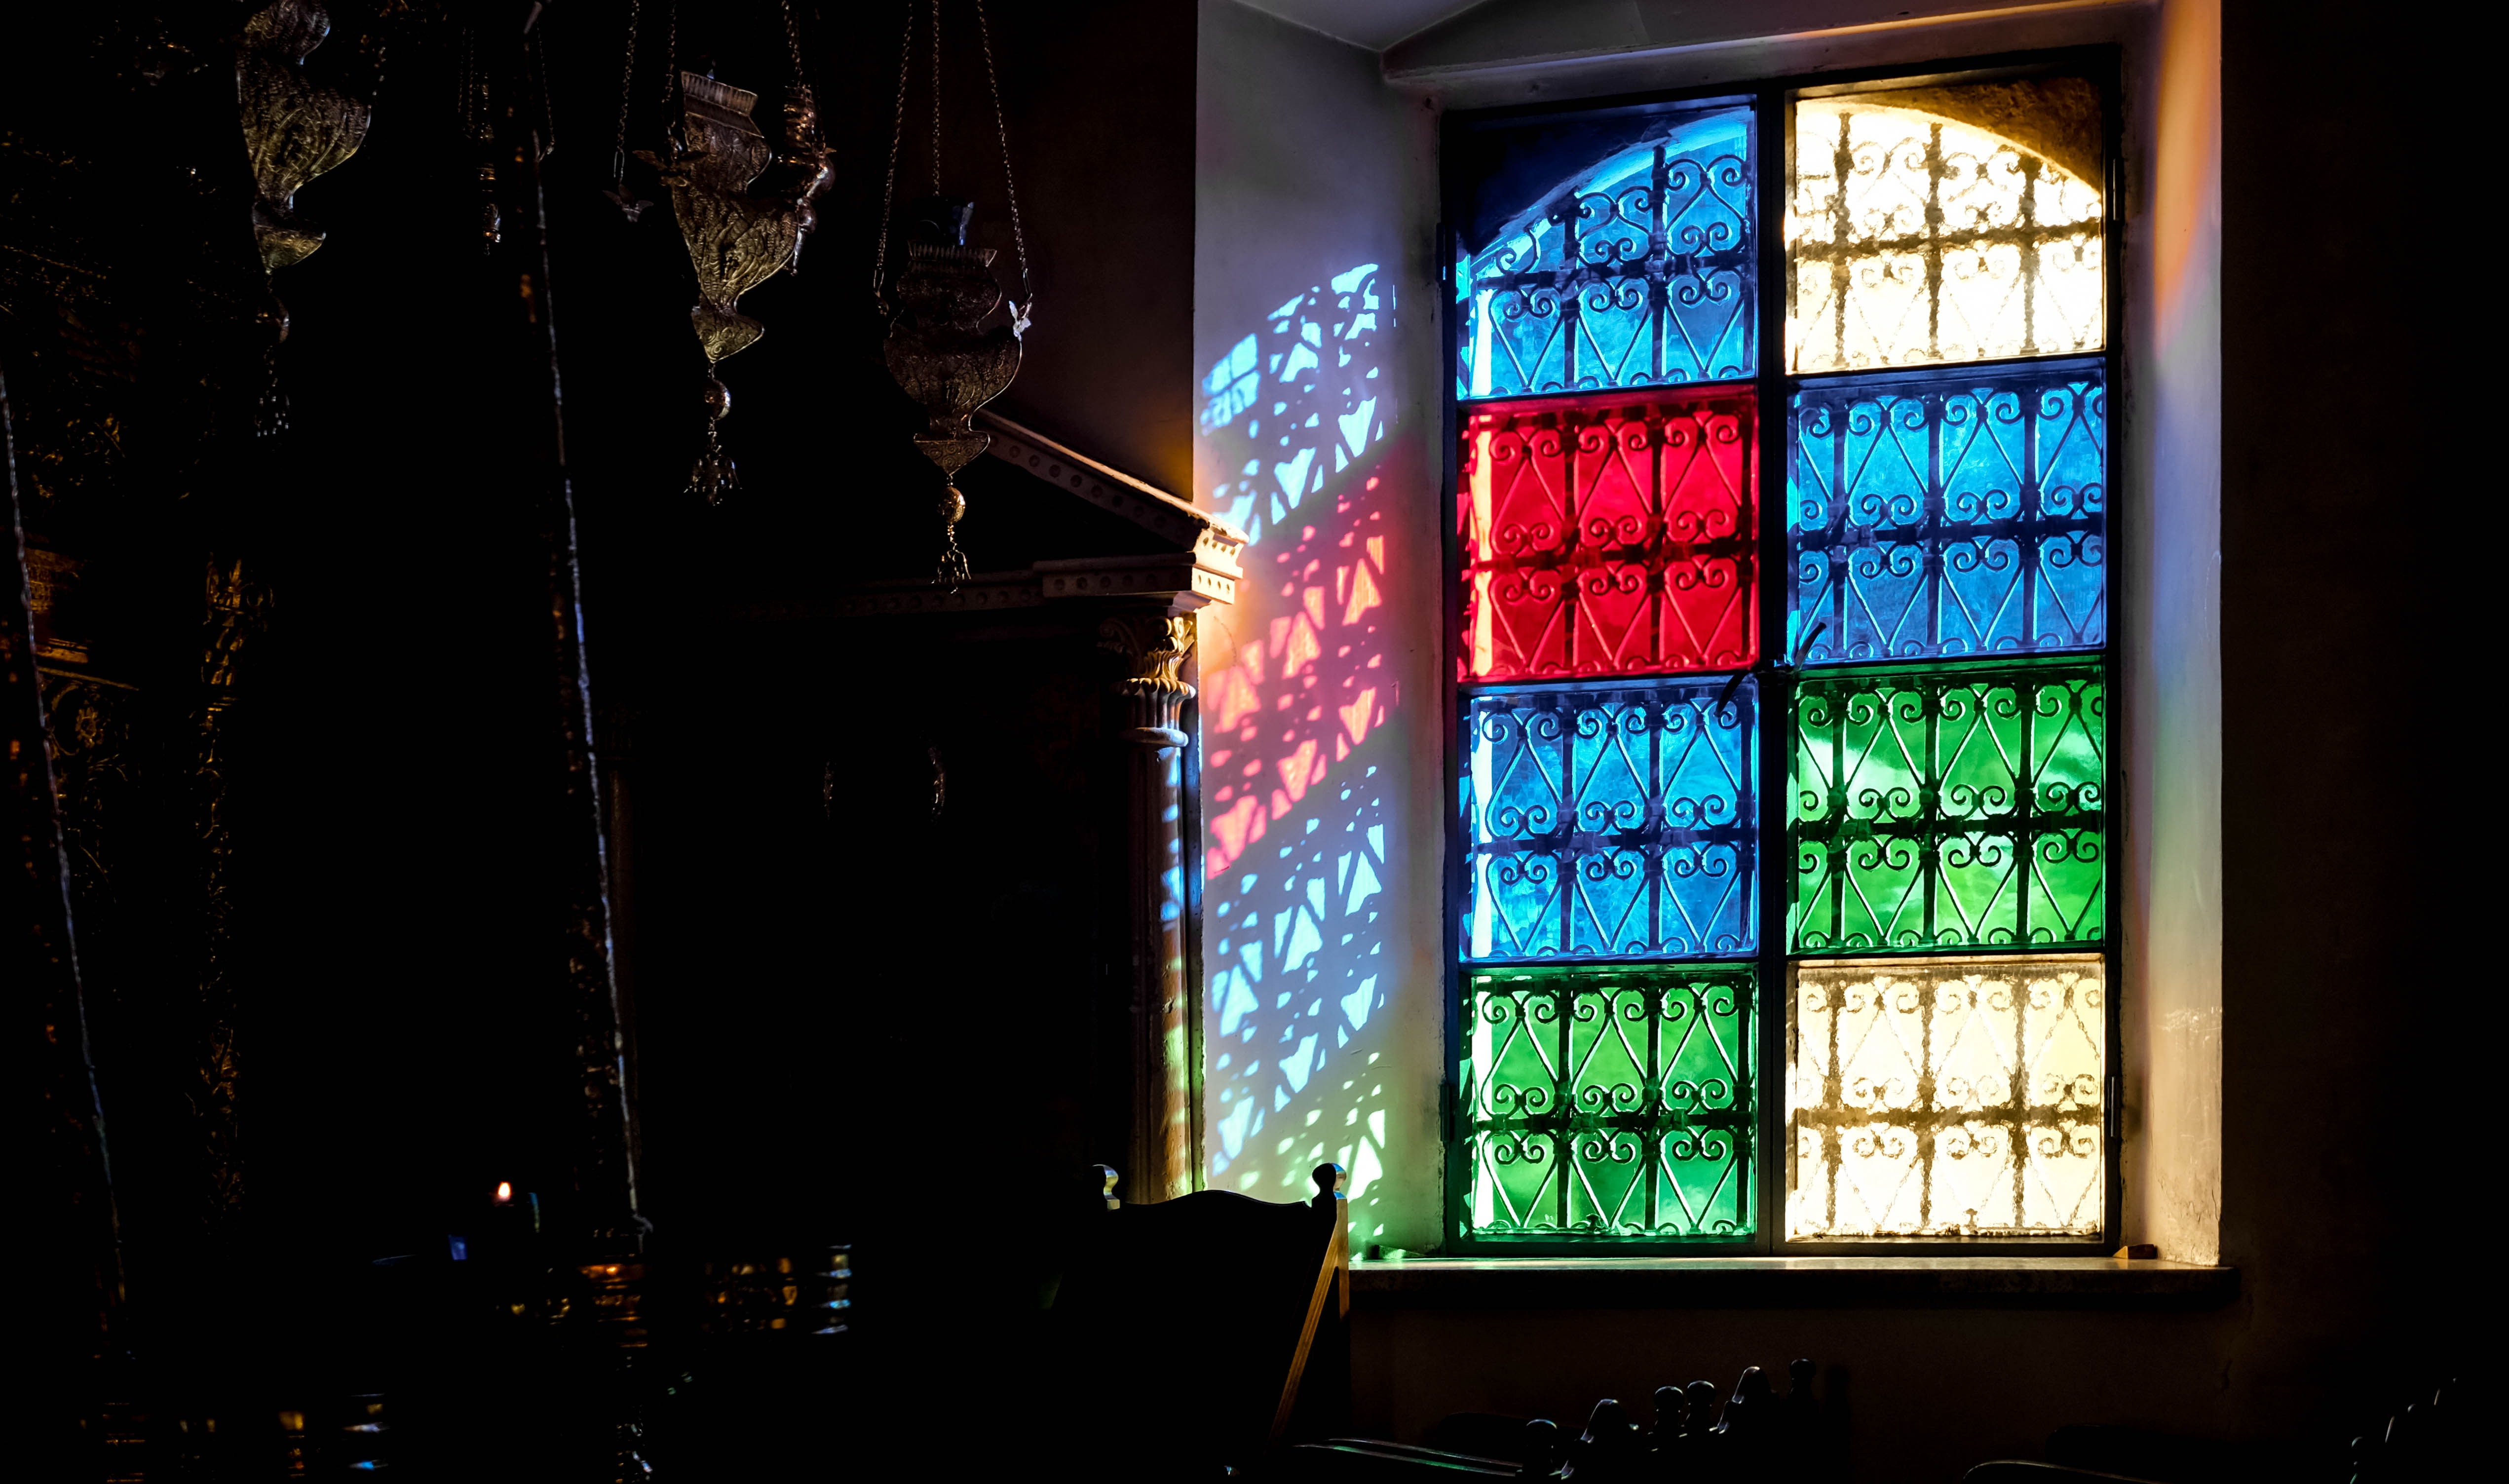
stained glass, glass, window, light, architecture, lighting, interior design, darkness, daylighting, night, building